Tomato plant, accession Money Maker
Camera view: horizontal (90 deg, fisheye); turntable rotation: 150 degrees
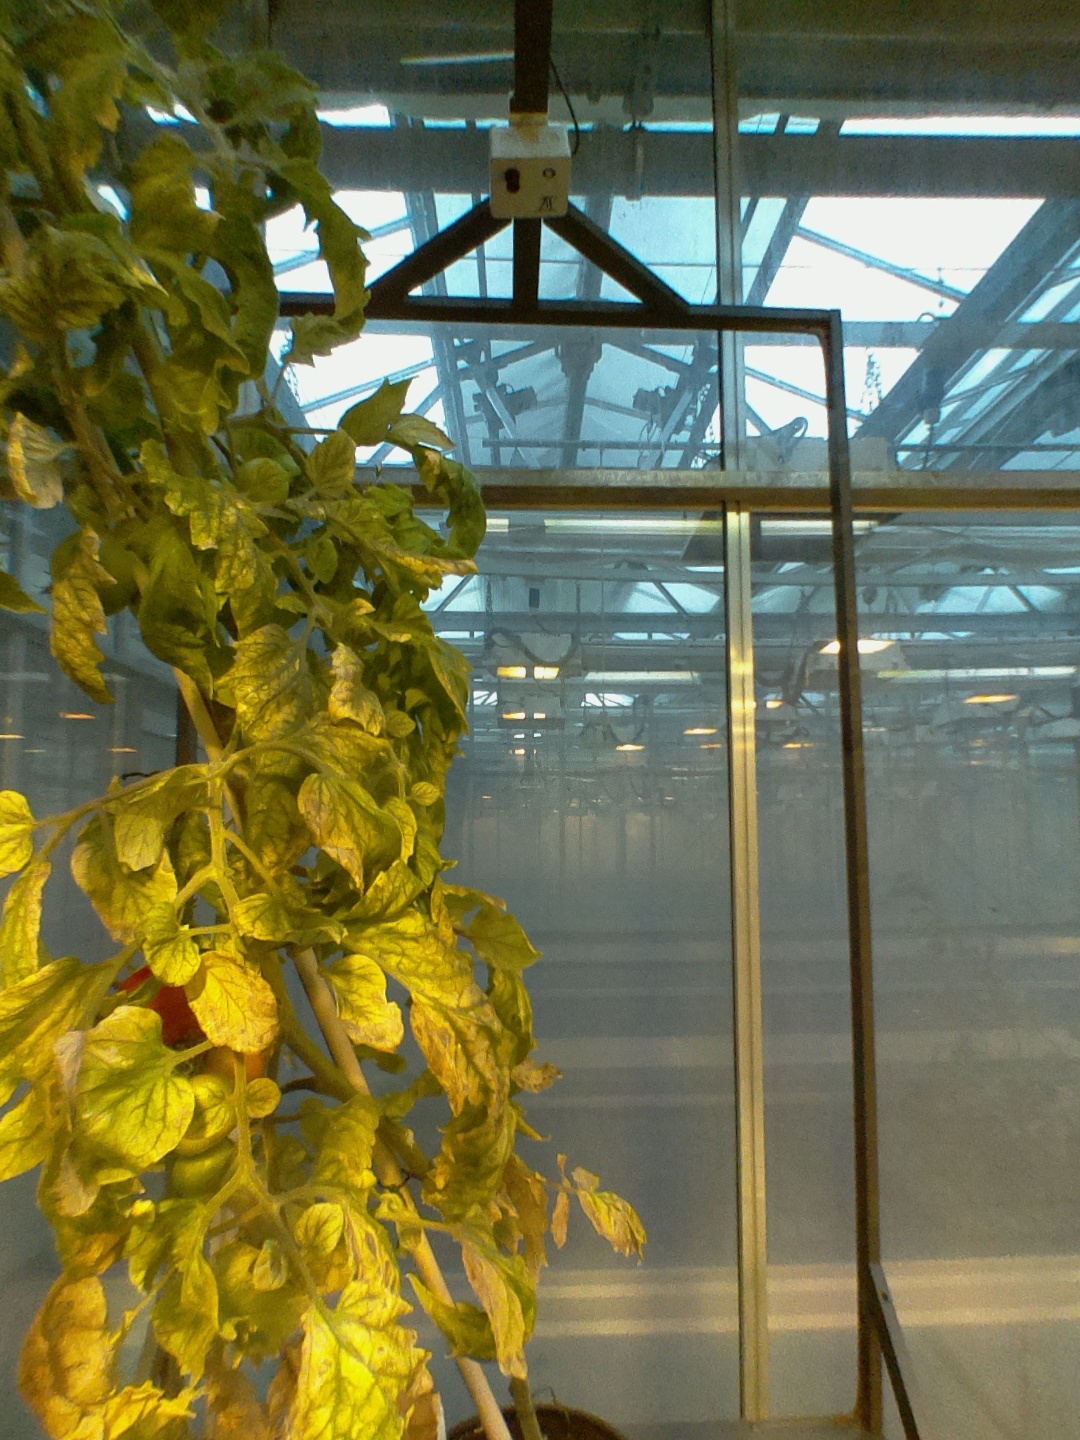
BBCH growth stage 83: 30%-40% of fruits show typical fully ripe color